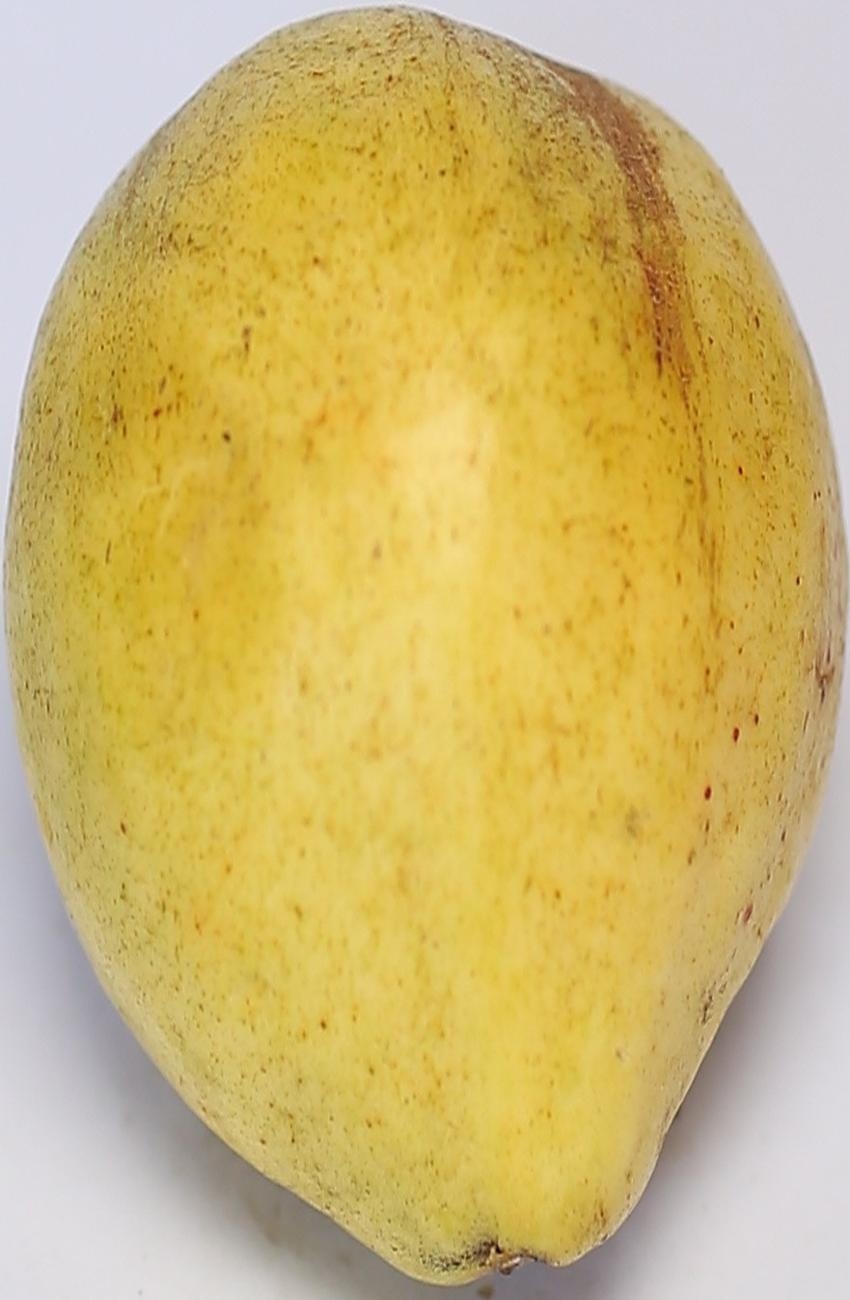
Maturity: ripe
Variety: riyali